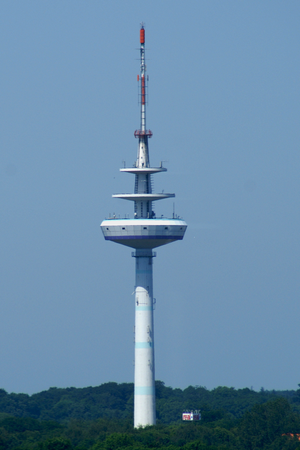
Slesvig-senderen
TV-tårnet i Slesvig (Slikiggeren)
Slesvig-senderen er et 139 meter høj TV-tårn i Slesvig by i det nordlige Slesvig-Holsten. Tårnet, der i folkemunde blev kaldt Slikigger, blev opført i årene 1988 til 1992, og bruges for at transmittere fjernsyn- og radiosignaler. Desuden fungerer senderen som telekommunikationstårn, der forsyner byen og det omkringliggende område i Sydslesvig med telekommunikations-signaler. Nederste del er 101 meter høj og bygget af jernbeton. Soklen har en diameter på 19 meter. Tårnet er ikke tilgængeligt for offentligheden.